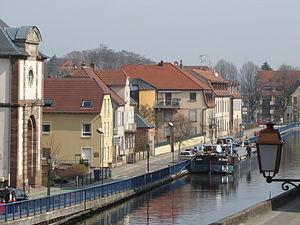
Saverne est une commune française, sous-préfecture du département du Bas-Rhin, dans la région Grand Est.